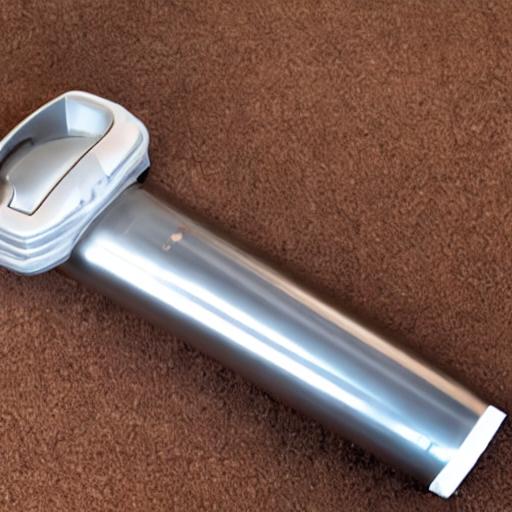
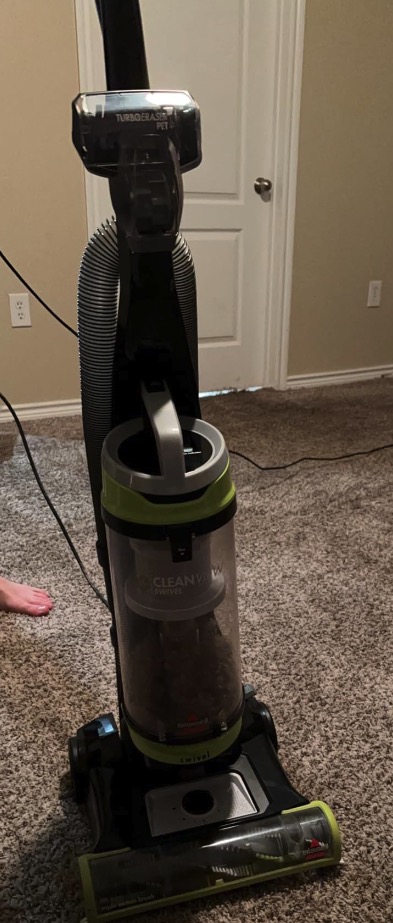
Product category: items_vacuum
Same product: no